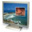
Label: television